Wood Badge

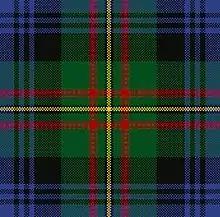

The Gilwell scarf is a triangular scarf or neckerchief made of cotton or wool twill with a taupe face and red back, with a patch of Clan MacLaren tartan affixed near the point. The patch of Maclaren clan tartan honours William de Bois Maclaren, The Boy Scouts Association commissioner who donated £7000 to The Boy Scouts Association in 1919 to purchase Gilwell Park as a leader training centre and an additional £3000 for improvements to the house on the estate. The Maclaren tartan represents the Wood Badge and training ties to Gilwell Park. Originally, the scarf was made entirely of triangular pieces of the tartan but its expense forced the adoption of the current design.